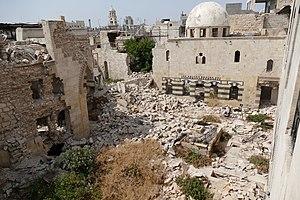
La maison Ghazaleh ou Ghazalé, est l'une des demeures d'époque ottomane les plus grandes et qui fut pendant longtemps une des mieux conservées d'Alep. Elle porte le nom de la famille Ghazaleh qui l'a occupée pendant environ deux siècles. Utilisée comme école depuis 1914, elle a été restaurée en 2012 en vue de devenir le musée de la mémoire d’Alep. Malheureusement, deux ans plus tard, elle a été gravement endommagée par des attaques à l'été 2014, et un certain nombre de ses éléments décoratifs a été volé.